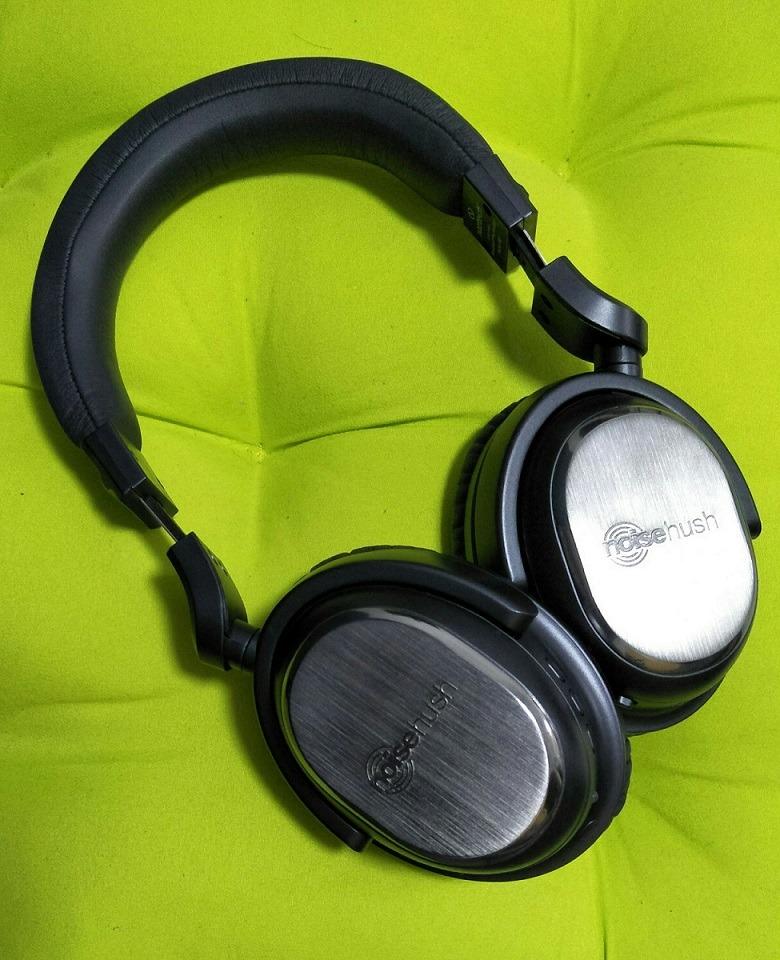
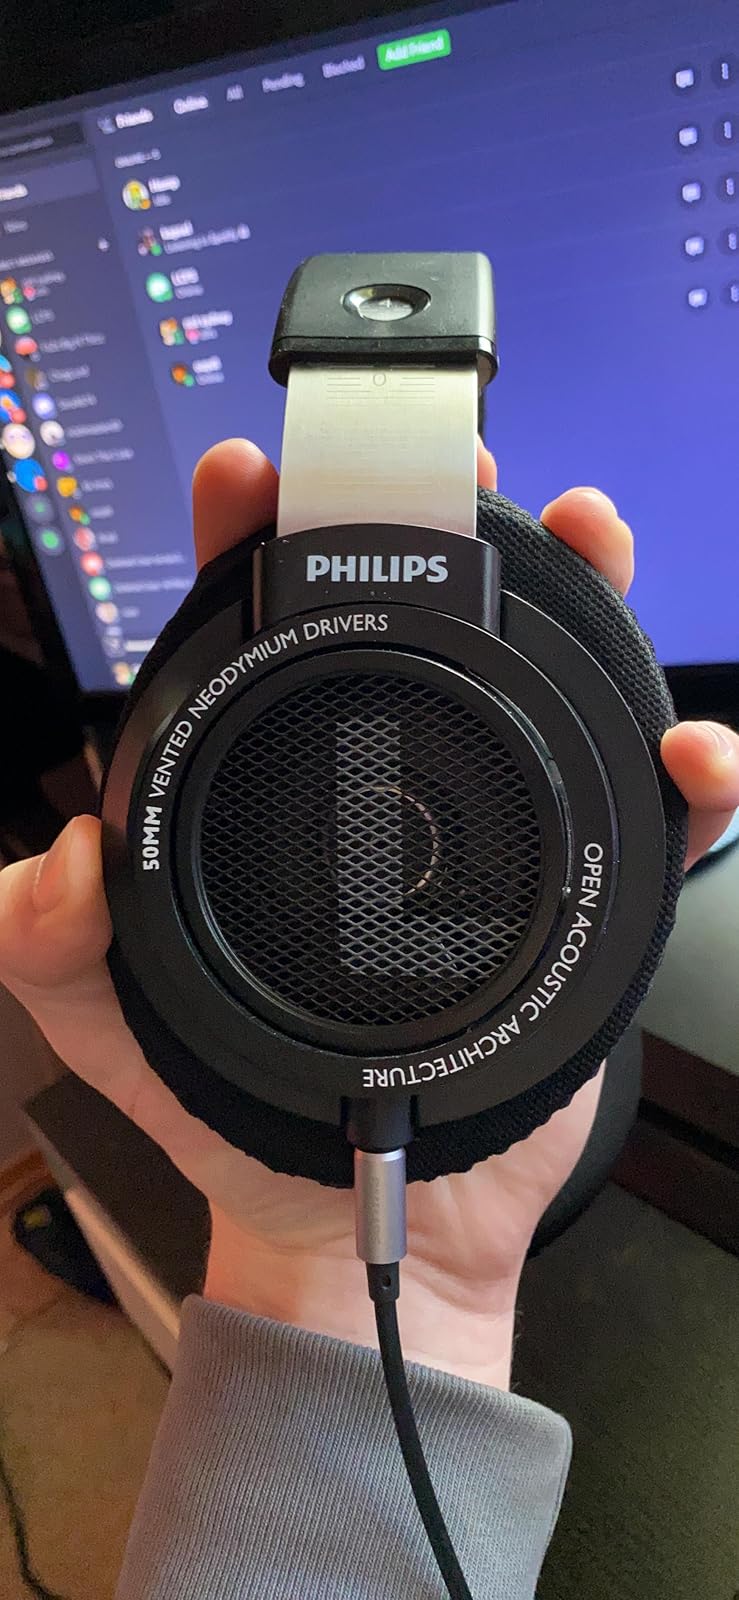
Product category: headphones
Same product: no